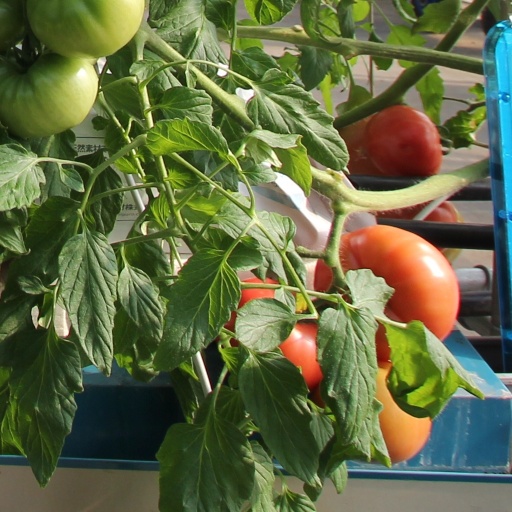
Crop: tomato